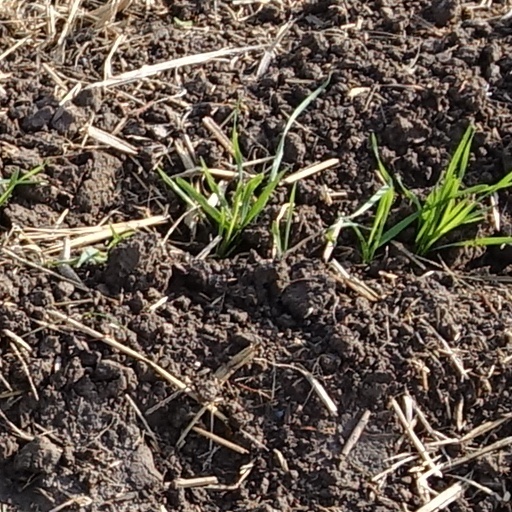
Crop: wheat